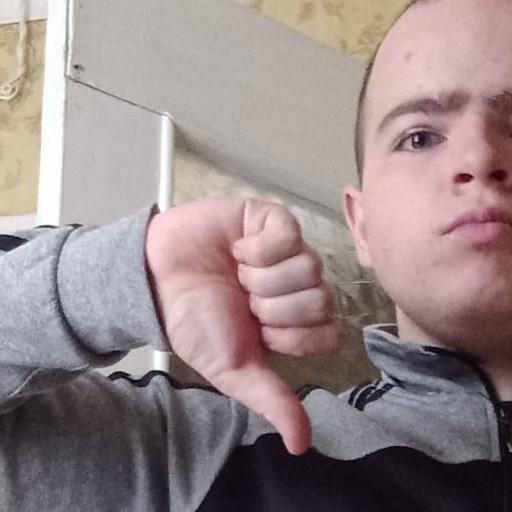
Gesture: dislike